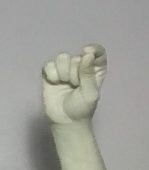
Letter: fa